Drummond, Victoria

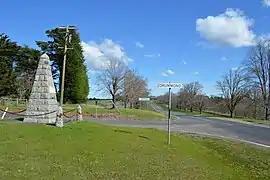
Looking towards the Avenue of Honour at Drummond, with the war memorial visible on the left

Drummond is a locality in central Victoria, Australia. The locality is in the Shire of Hepburn, north west of the state capital, Melbourne situated between Glenlyon to the south and Malmsbury to the north.